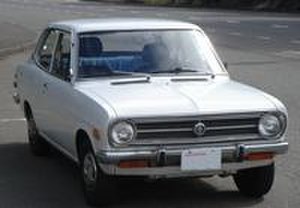
Nissan Sunny
Datsun 1200 fra 1972
Nissan Sunny var en lille mellemklassebil fra Nissan Motor, som blev bygget mellem 1966 og 1995 og var forgænger for Nissan Almera og Nissan Note. Modellerne frem til 1975 blev solgt som Datsun 120Y i Europa og på andre markeder som Datsun 1200, mens modellerne mellem 1975 og 1982 blev solgt som Datsun Sunny. Udenfor Europa blev nogle modeller solgt som Nissan Pulsar.